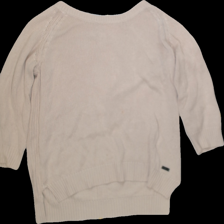
View: front
Type: Sweater
Category: Ladies
Brand: Mon row
Colors: Beige
Material: 69%acrylic 31%cotton
Size: M
Trend: No trend
Stains: Yes
Price range: <50
Recommended usage: Export